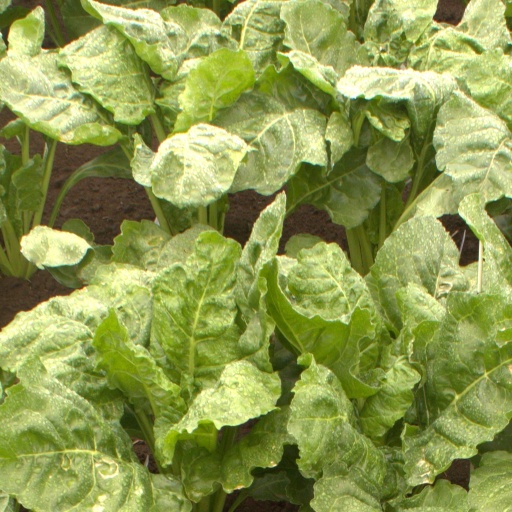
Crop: sugar beet